Upper Falls Covered Bridge

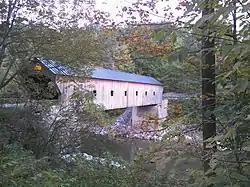

The Upper Falls Covered Bridge, also known as the Downers Covered Bridge, spans the Black River, carrying Upper Falls Road just south of Vermont Route 131 in western Weathersfield, Vermont. The Town lattice truss bridge was built in 1840 and rebuilt in 2008. Its gable ends are distinctive for their Greek Revival styling. The bridge was listed on the National Register of Historic Places in 1973.